CSS Savannah (ironclad)

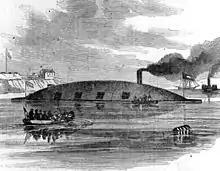
An inaccurate depiction of "Savannah" published in "Harpers Weekly" in 1863

CSS "Savannah" was a "Richmond"-class casemate ironclad in the Confederate States Navy during the American Civil War.